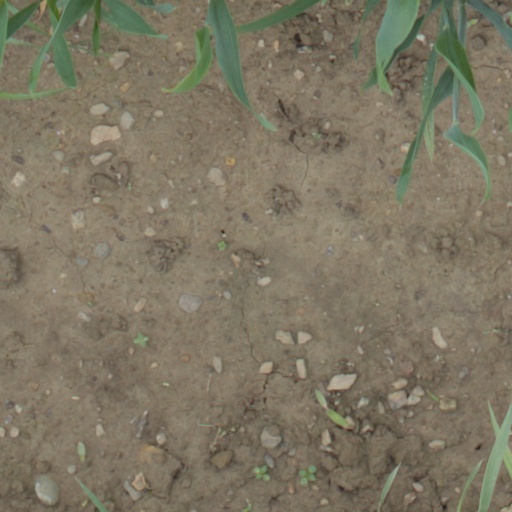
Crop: wheat